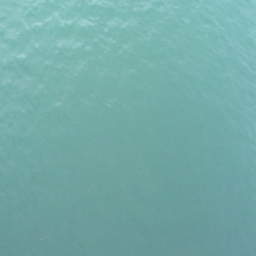
looking down at the sea passing by from a boat , some debris on the water surface